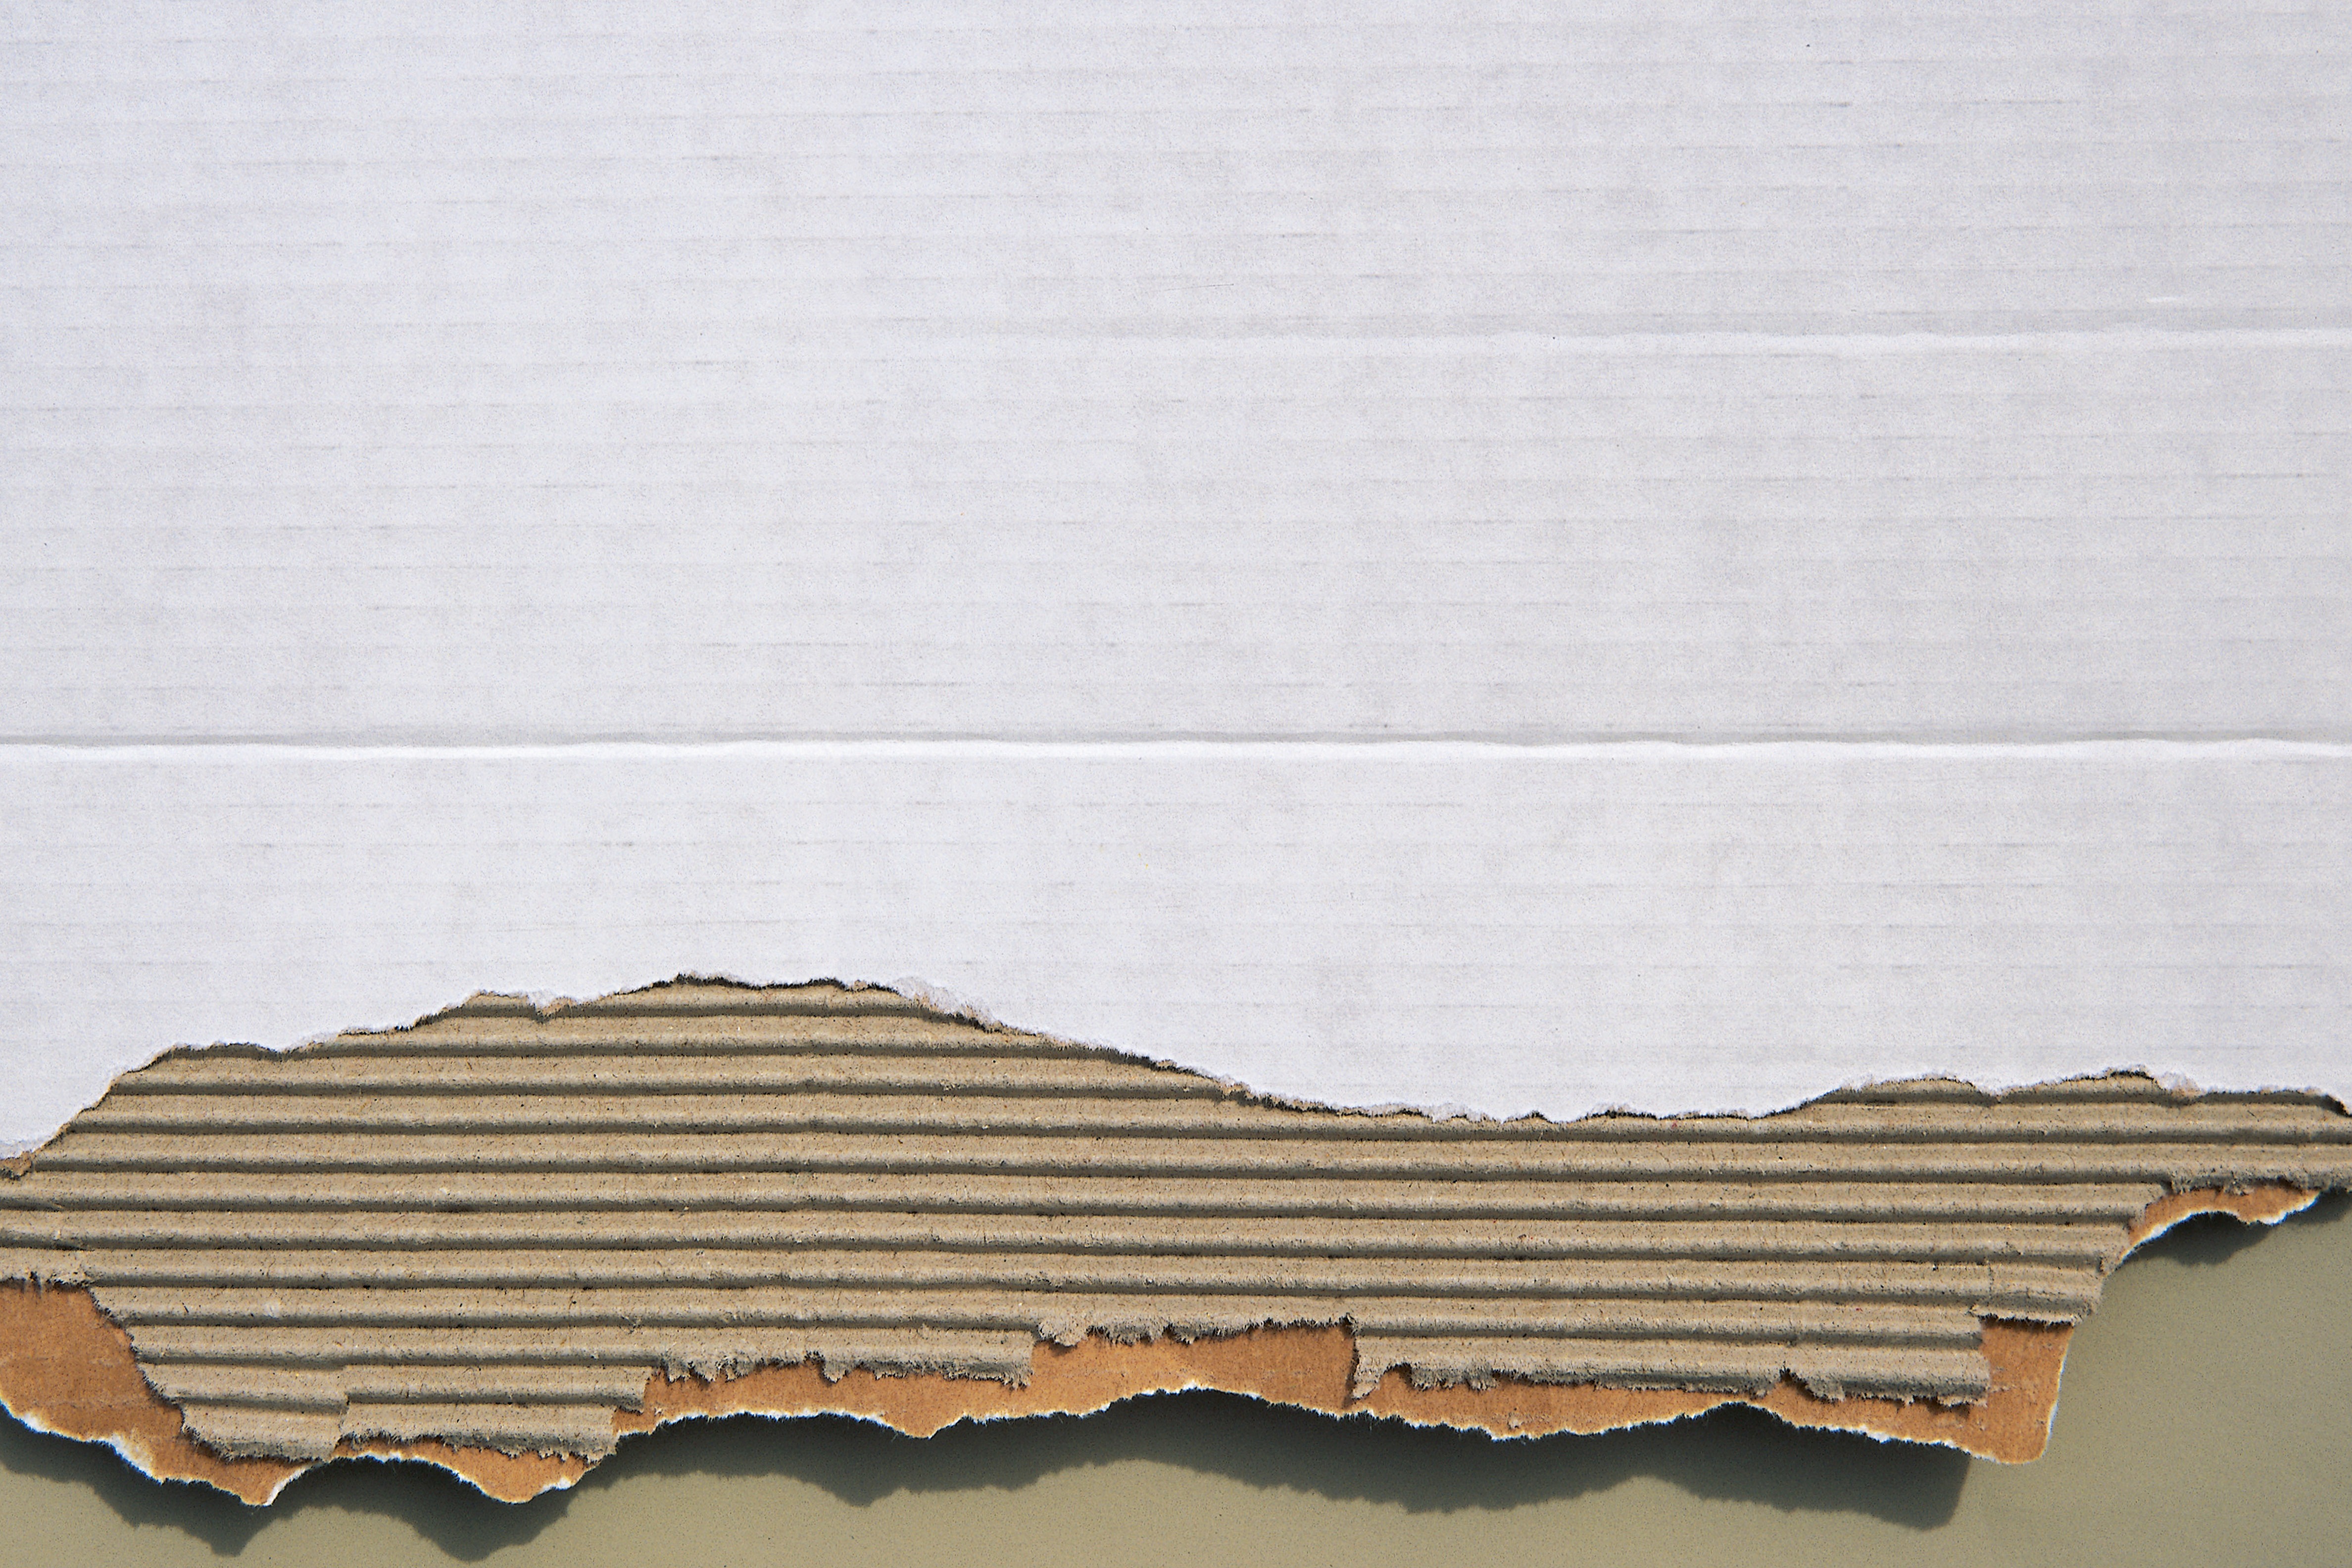
structure, wood, white, roof, craft, paper, material, grey, background, laminated, cardboard, tradition, creation, light brown, fund, coated, corrugated board, surface embossing